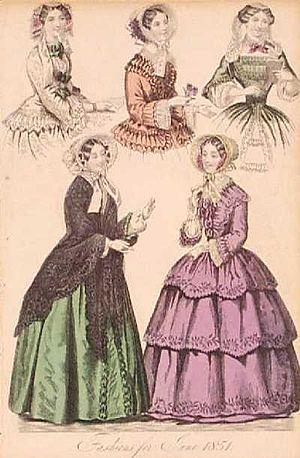
Nord et Sud est le quatrième roman de la femme de lettres anglaise Elizabeth Gaskell et son second roman industriel. Publié en 1855, il est précédemment paru en vingt épisodes hebdomadaires dans la revue éditée par Charles Dickens Household Words, de septembre 1854 à janvier 1855.